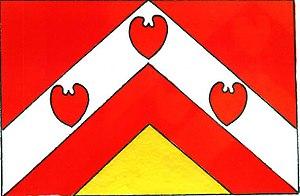
Slavíkovice est une commune du district de Třebíč, dans la région de Vysočina, en République tchèque. Sa population s'élevait à 204 habitants en 2019.